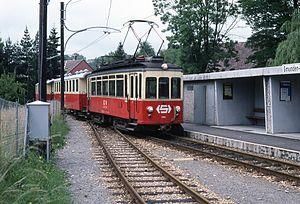
Gare de Gmunden Traundorf en juin 1983.